K-10 robot

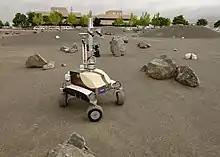
K10 Black planetary rover navigates the boulder field in the Roverscape during a Surface Telerobotics Operational Readiness Test at NASA's Ames Research Center.

K10 are rovers used to explore planetary surfaces. Each third-generation K10 has four-wheel drive, all-wheel steering and a passive averaging suspension. This helps reduce the motion induced by travel over uneven ground. The K10 has mounting points on its front, back, and bottom that allows for antennas, sensors, and other scientific instruments to be attached. The K10 controller runs on a Linux laptop and communicates via 802.11g wireless, or a Tropos mesh wireless.